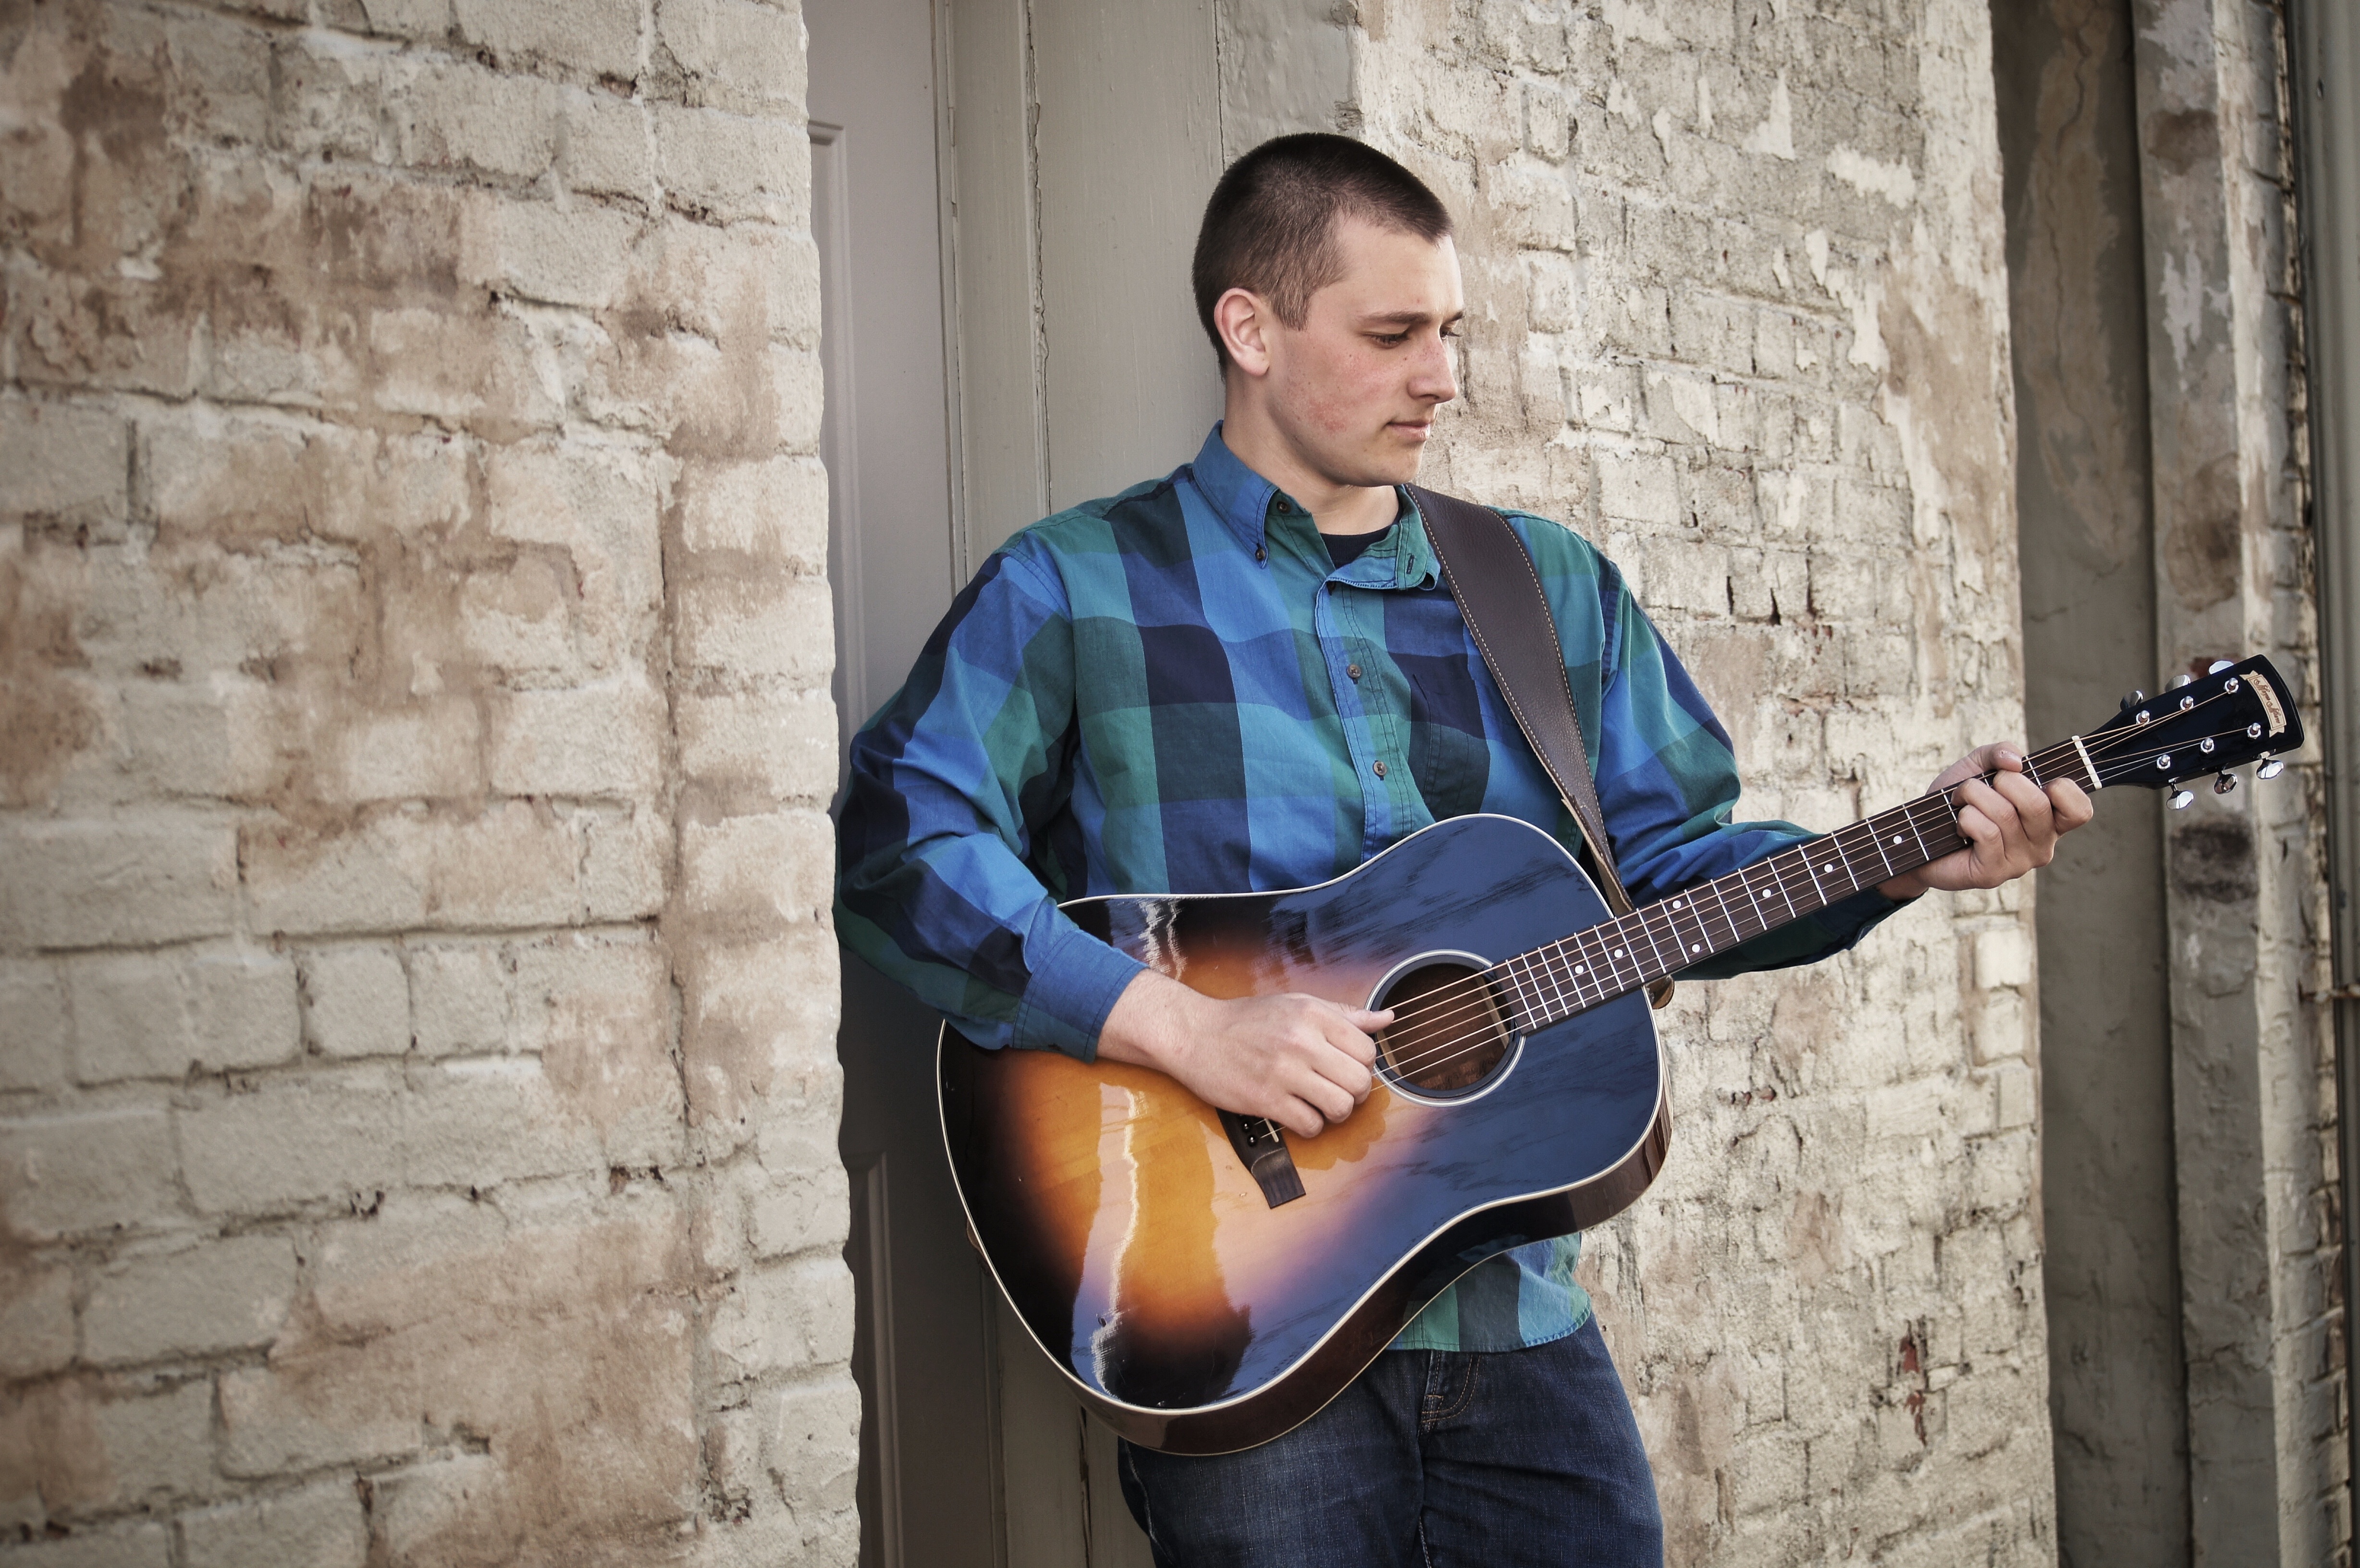
blue, guitar, guitarist, musician, music, string instrument, plucked string instruments, bass guitar, musical instrument, singing